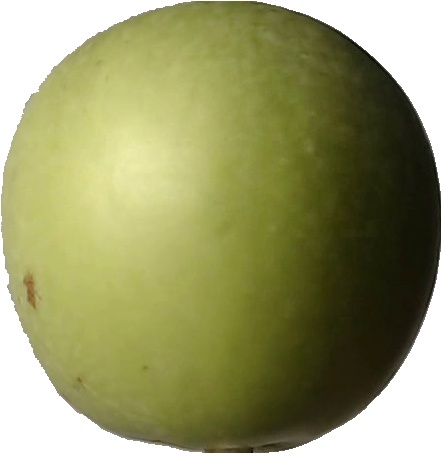
Label: apple_granny_smith_1